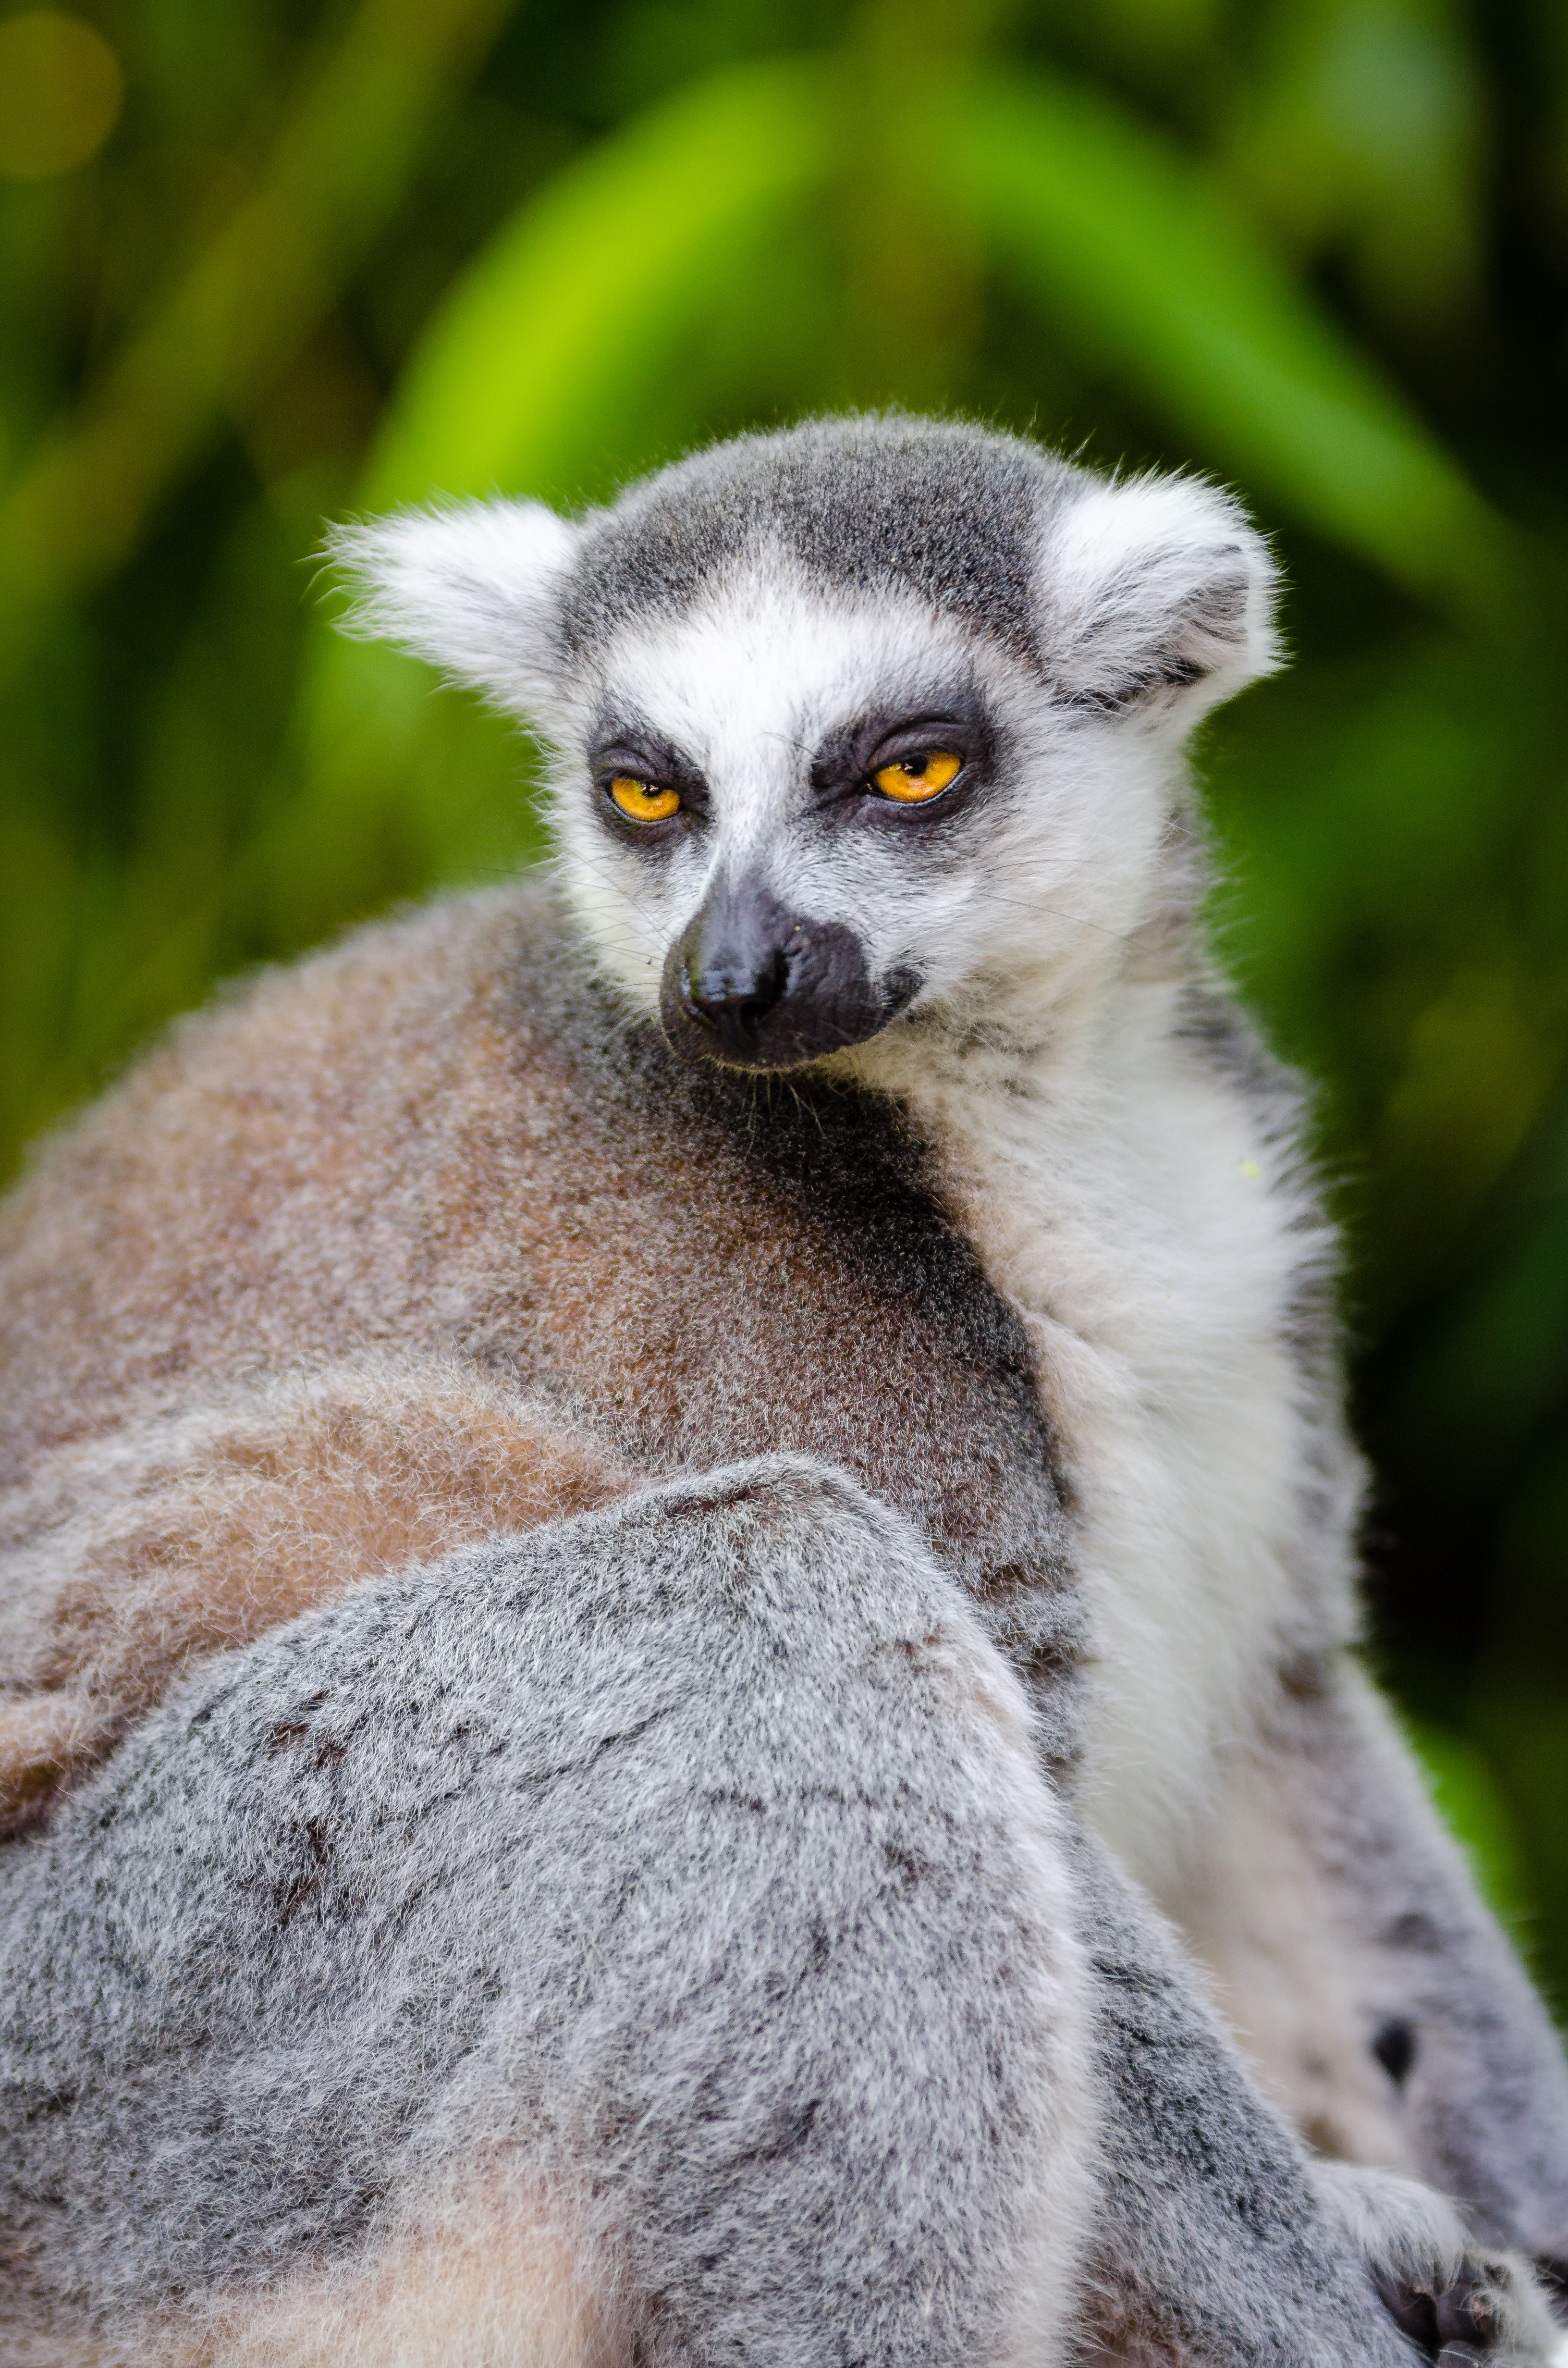
animal, wildlife, zoo, mammal, fauna, primate, close up, whiskers, madagascar, vertebrate, lemur